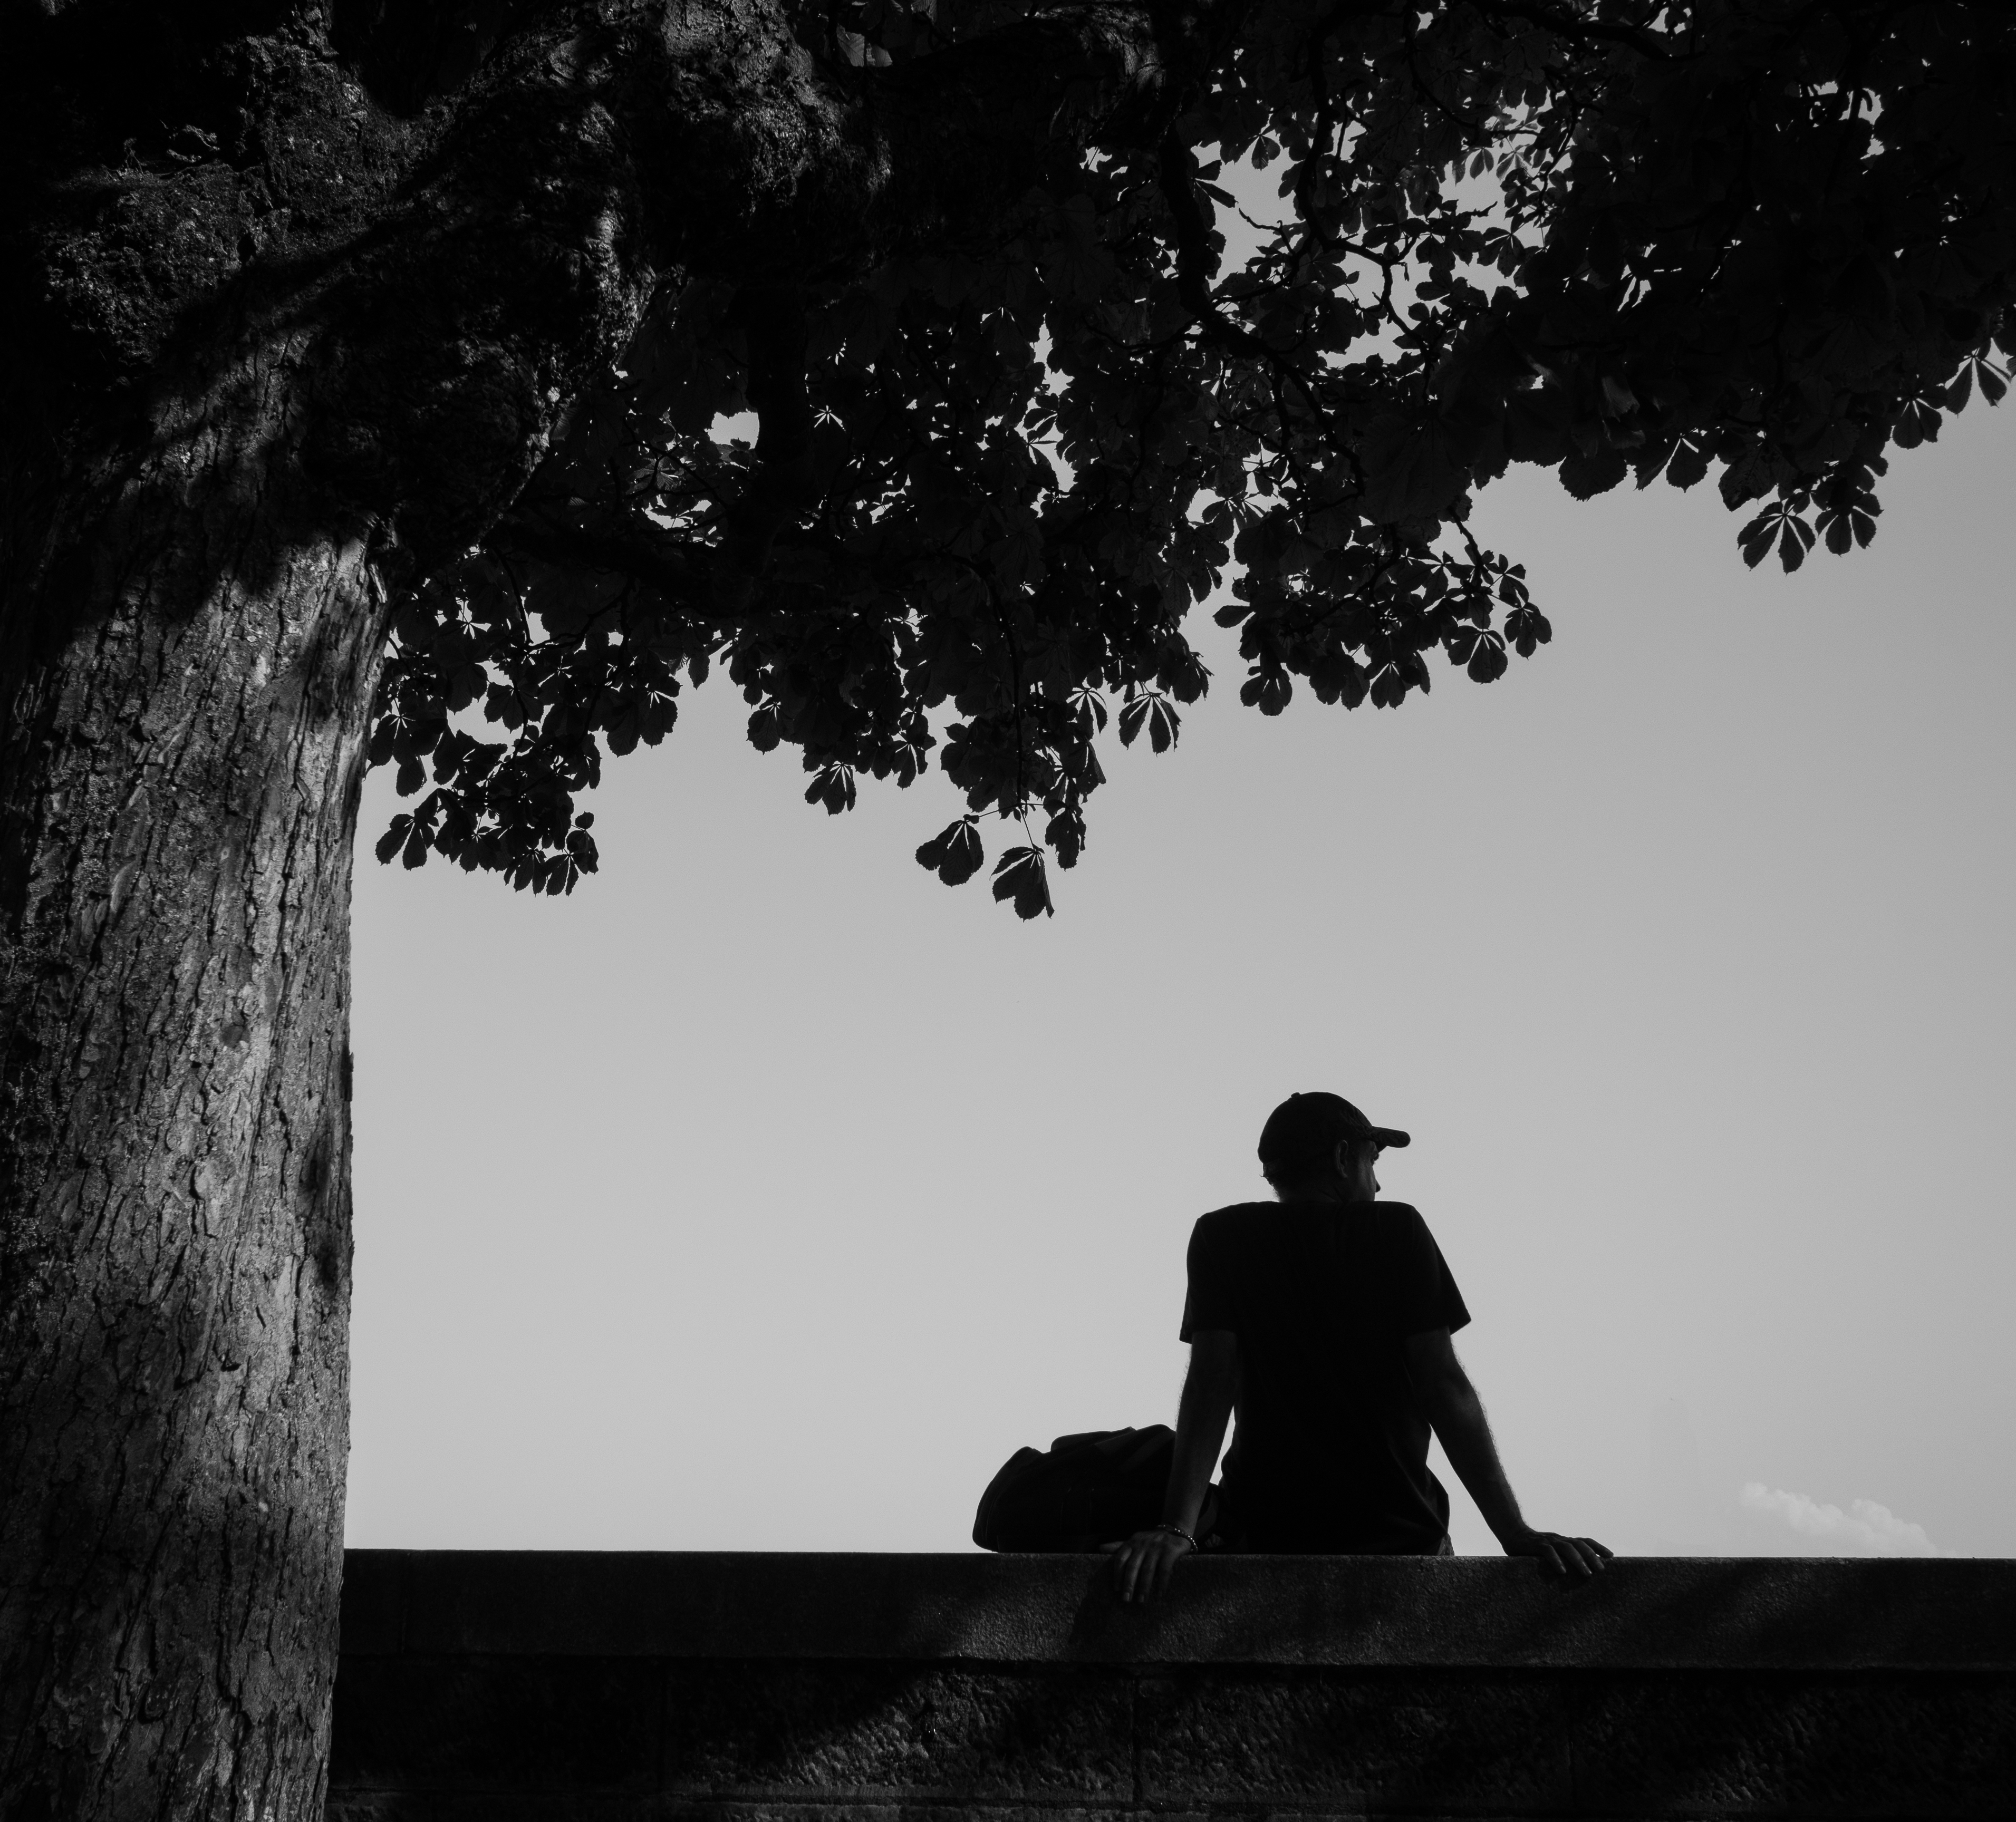
tree, silhouette, light, black and white, white, street, photography, sunlight, ebook, shadow, training, darkness, black, monochrome, streetphotography, flickr, thomas, video, olympus, photograph, omd, fuji, leica, monochrom, leuthard, hcb, thomasleuthard, monochrome photography